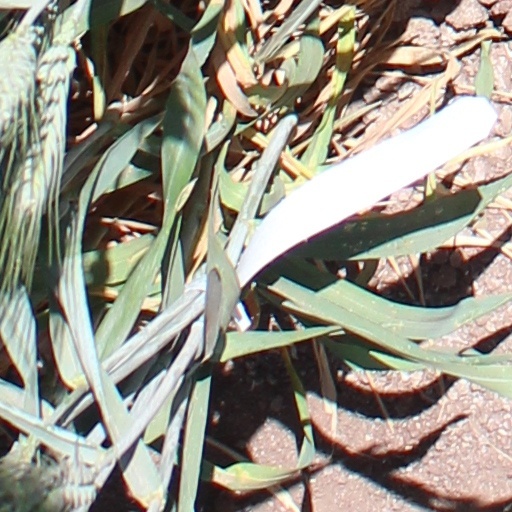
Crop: wheat